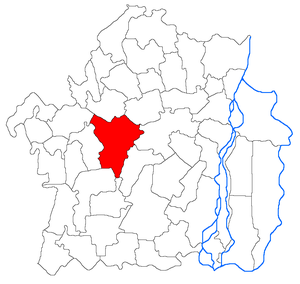
Ianca est une ville roumaine située dans le județ de Brăila.